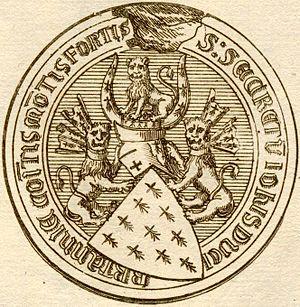
Les armoiries de la Bretagne sont celles des ducs de Bretagne, héritées des armes du baillistre Pierre Mauclerc, et utilisées par le pouvoir ducal de 1316 à 1514 : « d'hermine plain ».